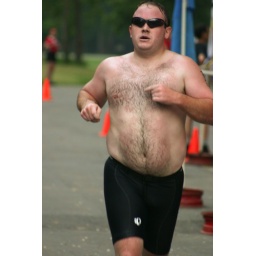
June 1st LR Sprint TRI with the swim in the ski lake and the bike and run on the NLR River trail